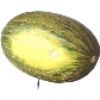
Label: Melon Piel de Sapo 1